Alfred Horatio Belo

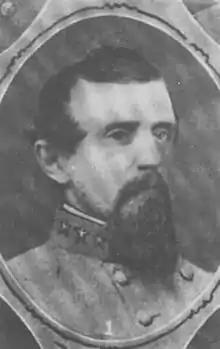

Alfred Horatio Belo (May 27, 1839 – April 19, 1901) was the founder of "The Dallas Morning News" newspaper in Dallas, Texas, along with business partner George Bannerman Dealey. The company A. H. Belo Corporation, owner of "The Dallas Morning News", was named in his honor.